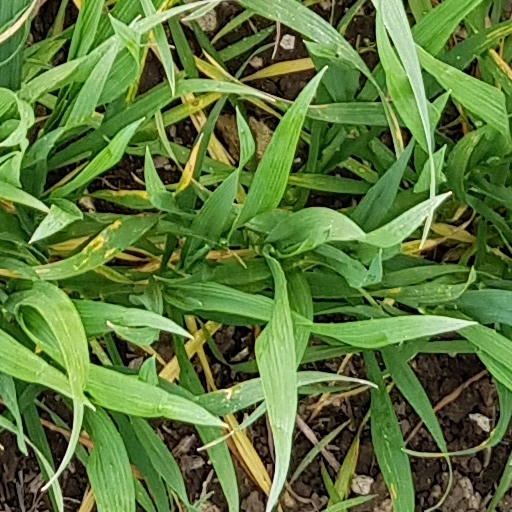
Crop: wheat